Philippines campaign (1944–1945)

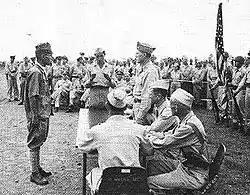
Japanese troops surrender to the 40th Infantry Division.

On 15 December 1944, landings against minimal resistance were made on the southern beaches of the island of Mindoro, a key location in the planned Lingayen Gulf operations, in support of major landings scheduled on Luzon. On 9 January 1945, on the south shore of Lingayen Gulf on the western coast of Luzon, General Krueger's Sixth Army landed its first units. Almost 175,000 men came ashore along a twenty-mile (32 km) beachhead within a few days. With heavy air support, Army units pushed inland, taking Clark Field, northwest of Manila, in the last week of January.